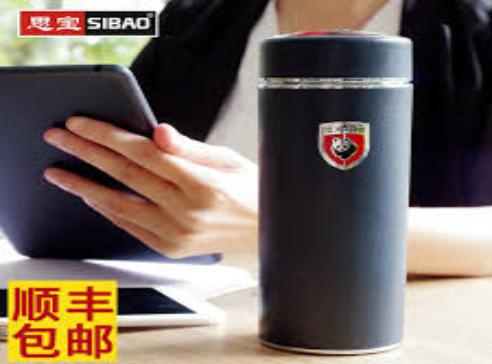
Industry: Necessities